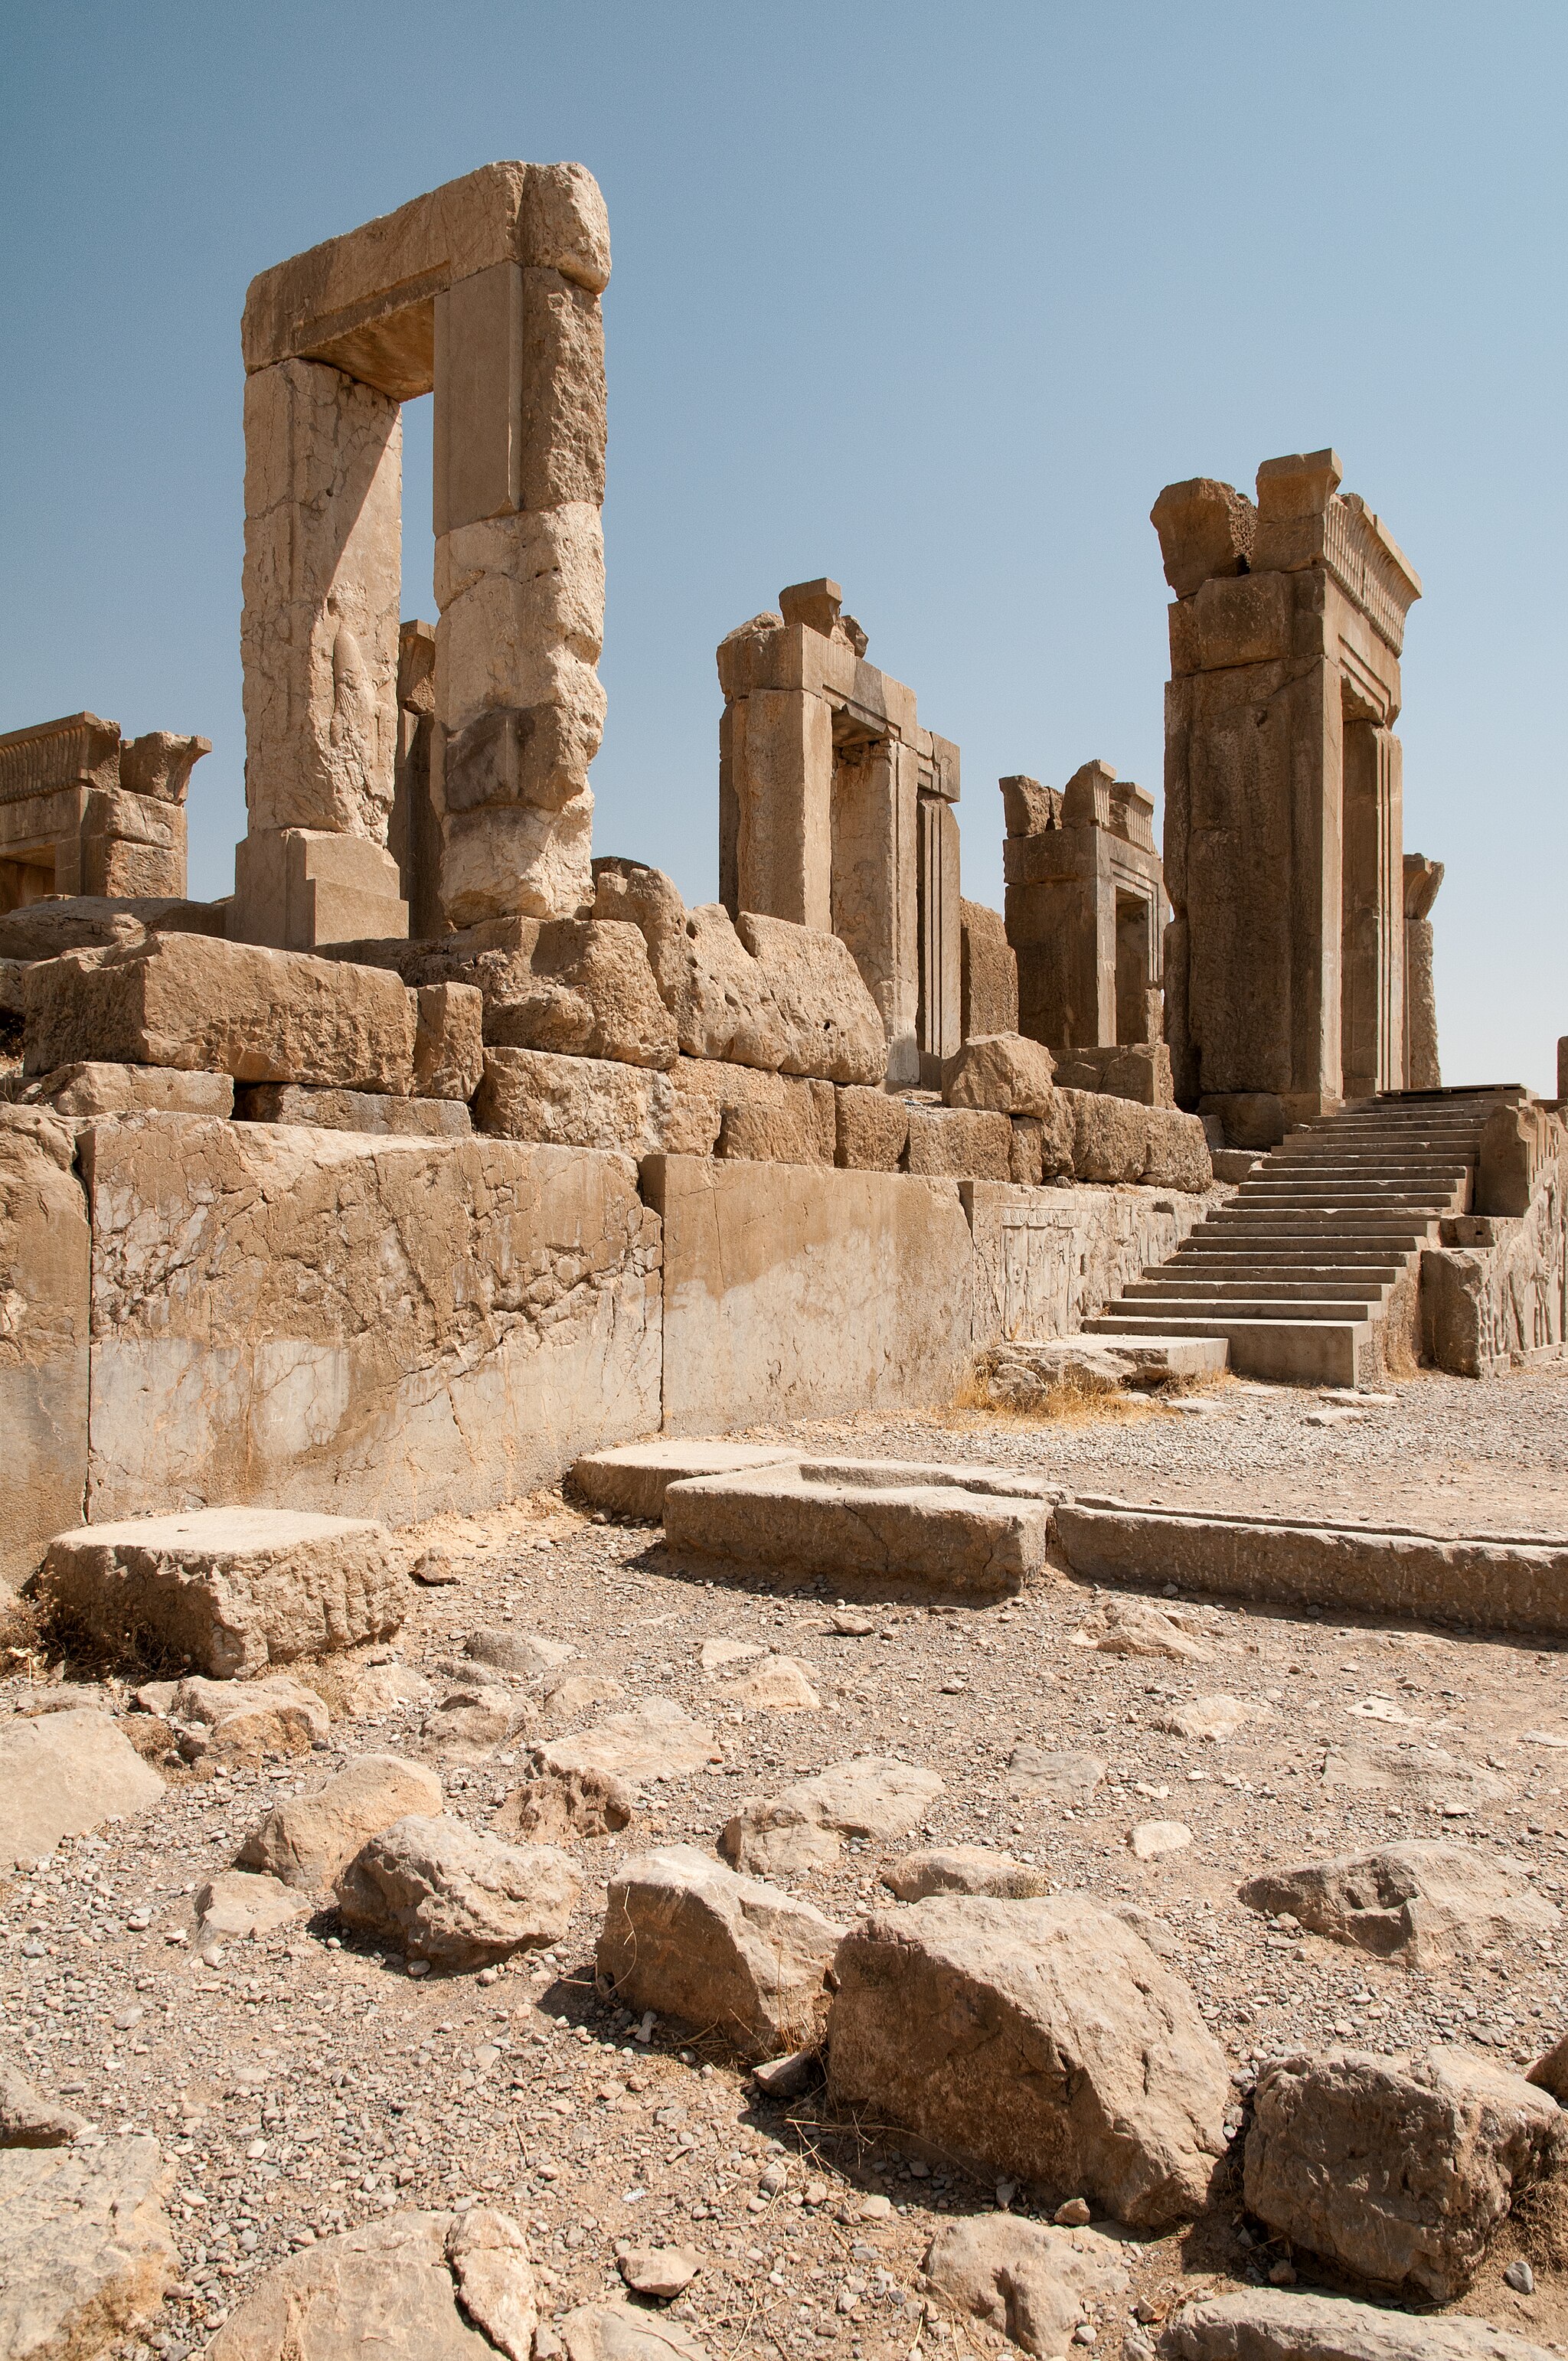
Title: 2018-09-21 Iran, Persepolis, Tachara (from the west)
Date: 2018-09-21
Categories: Taken with Nikon D300s, Palace of Darius I in Persepolis, Taken with AF-S DX Nikkor 16-85mm f/3.5-5.6G ED VR, Self-published work, Cultural heritage monuments in Iran with known IDs, Uploaded via Campaign:wlm-ir, Images from Wiki Loves Monuments in Marvdasht, 2018 in Persepolis, Images from Wiki Loves Monuments missing SDC creator, Images from Wiki Loves Monuments 2021, Images from Wiki Loves Monuments 2021 in Iran, Files uploaded by User:Lrkrol, Photographs by User:Lrkrol